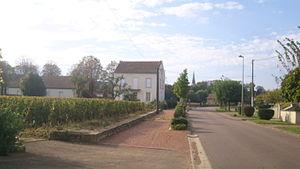
Une des rues de Meursault (21)
Le meursault est un vin français d'appellation d'origine contrôlée, produit sur une partie de la commune de Meursault, en Côte-d'Or.
Meursault est une commune française viticole, située sur la route des Grands Crus dans le vignoble de Bourgogne dans le département de la Côte-d'Or en région Bourgogne-Franche-Comté. Ses habitants sont appelés les Murisaltiens.